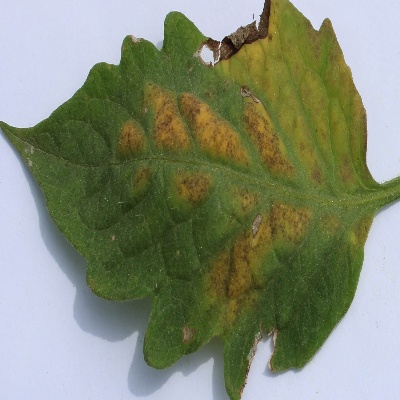
Crop: Tomato
Condition: leaf blight